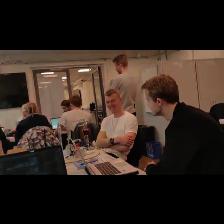
Label: Human